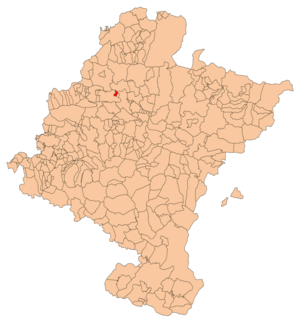
Irurtzun est une ville et une municipalité de la Communauté forale de Navarre.